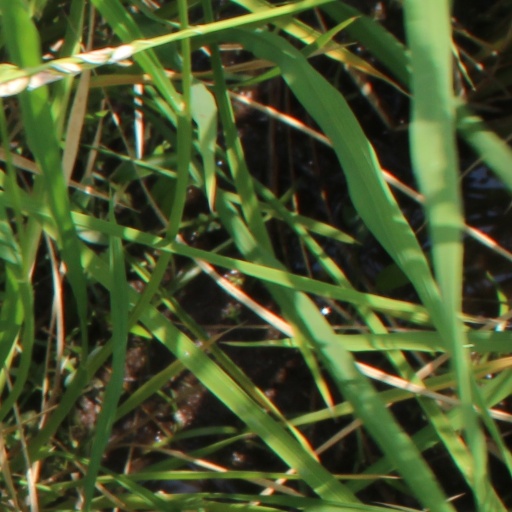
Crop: rice